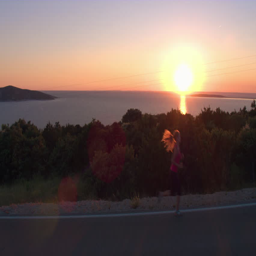
aerial - side view of a young sporty woman recreational running up the road at seaside at sunset